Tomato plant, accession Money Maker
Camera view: bottom (45 deg); turntable rotation: 300 degrees
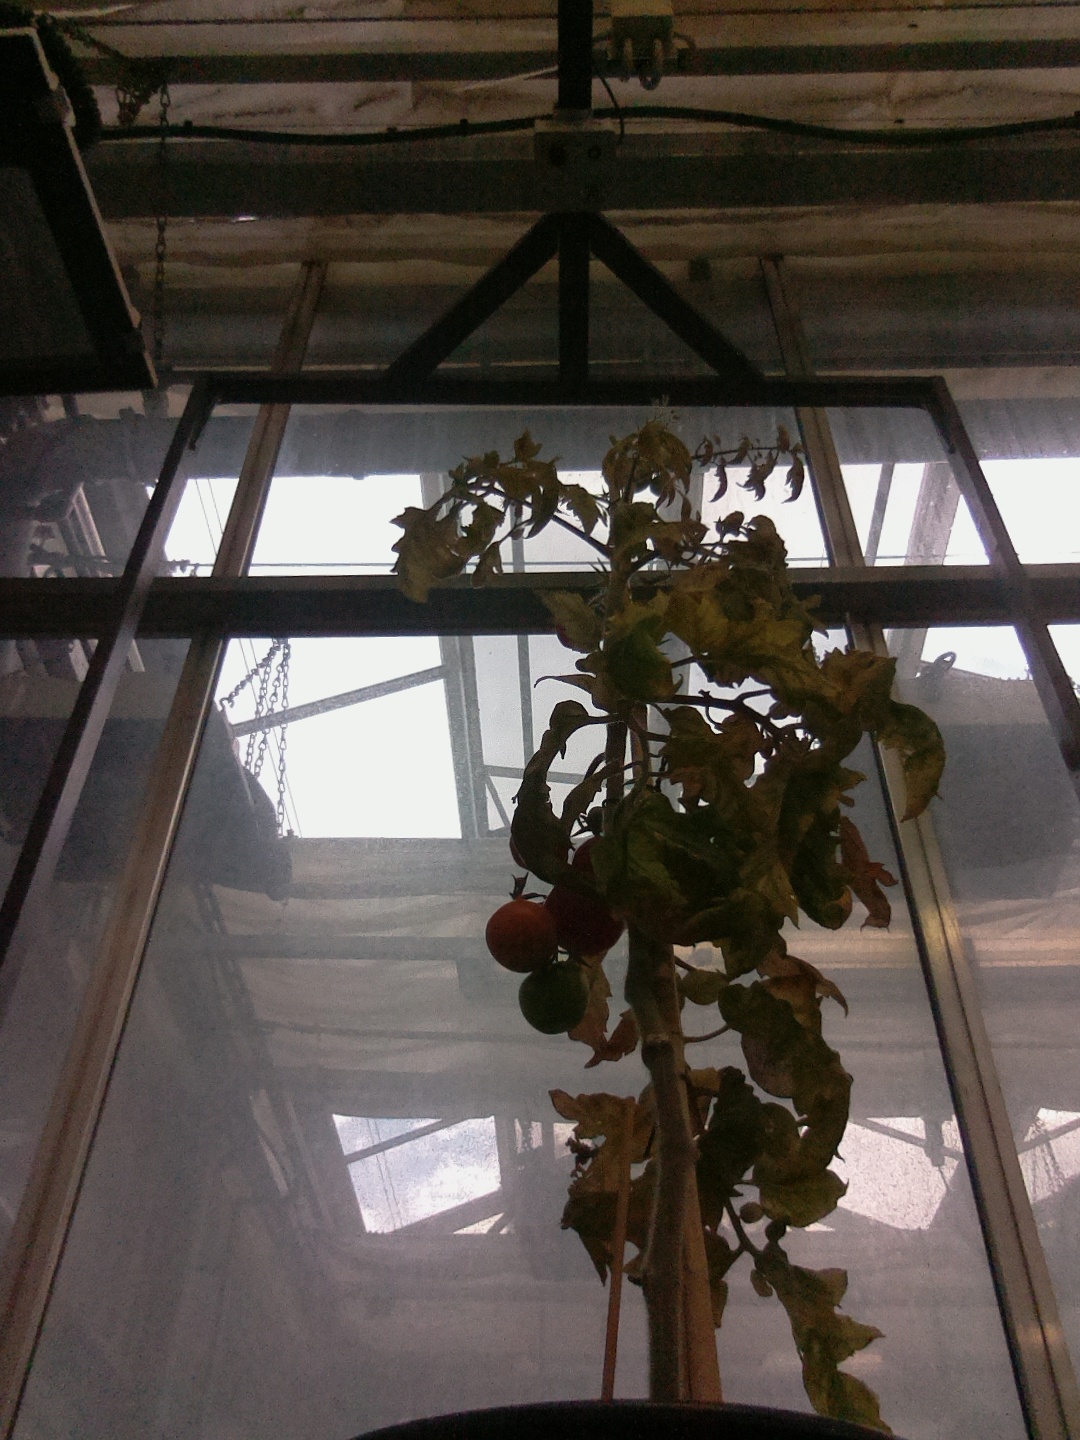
BBCH growth stage 88: 80%-90% of fruits show typical fully ripe color